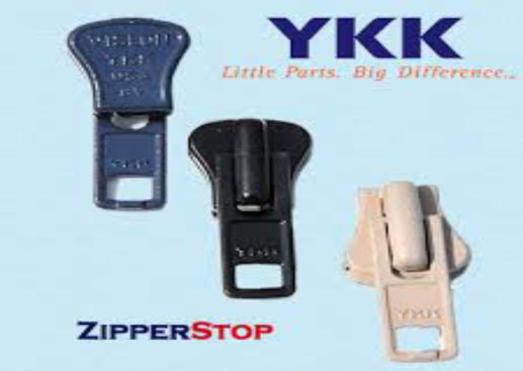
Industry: Necessities